Calgary Transit

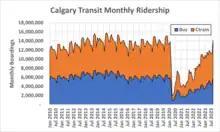
Calgary Transit Monthly Boardings, 2010 to September 2023.

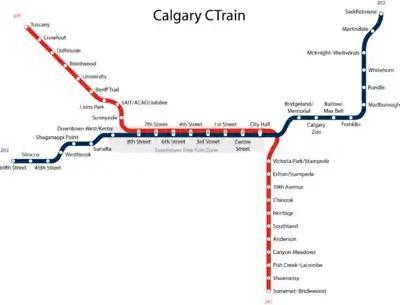
Calgary Light Rail System Map

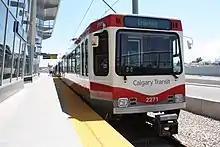
A CTrain at Crowfoot station

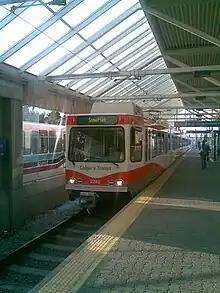
Train in red and white livery arriving at Anderson station

On May 25, 1981, Calgary Transit became one of the first transit systems in North America (behind Edmonton LRT which opened in 1978) to operate a light rail system — the CTrain, on which construction had begun in 1978. The original line (referred to internally as the Red Line, and externally as Route 201) ran from Anderson station (just north of Anderson Road in the south end of the city) to 8th St SW in Downtown Calgary.